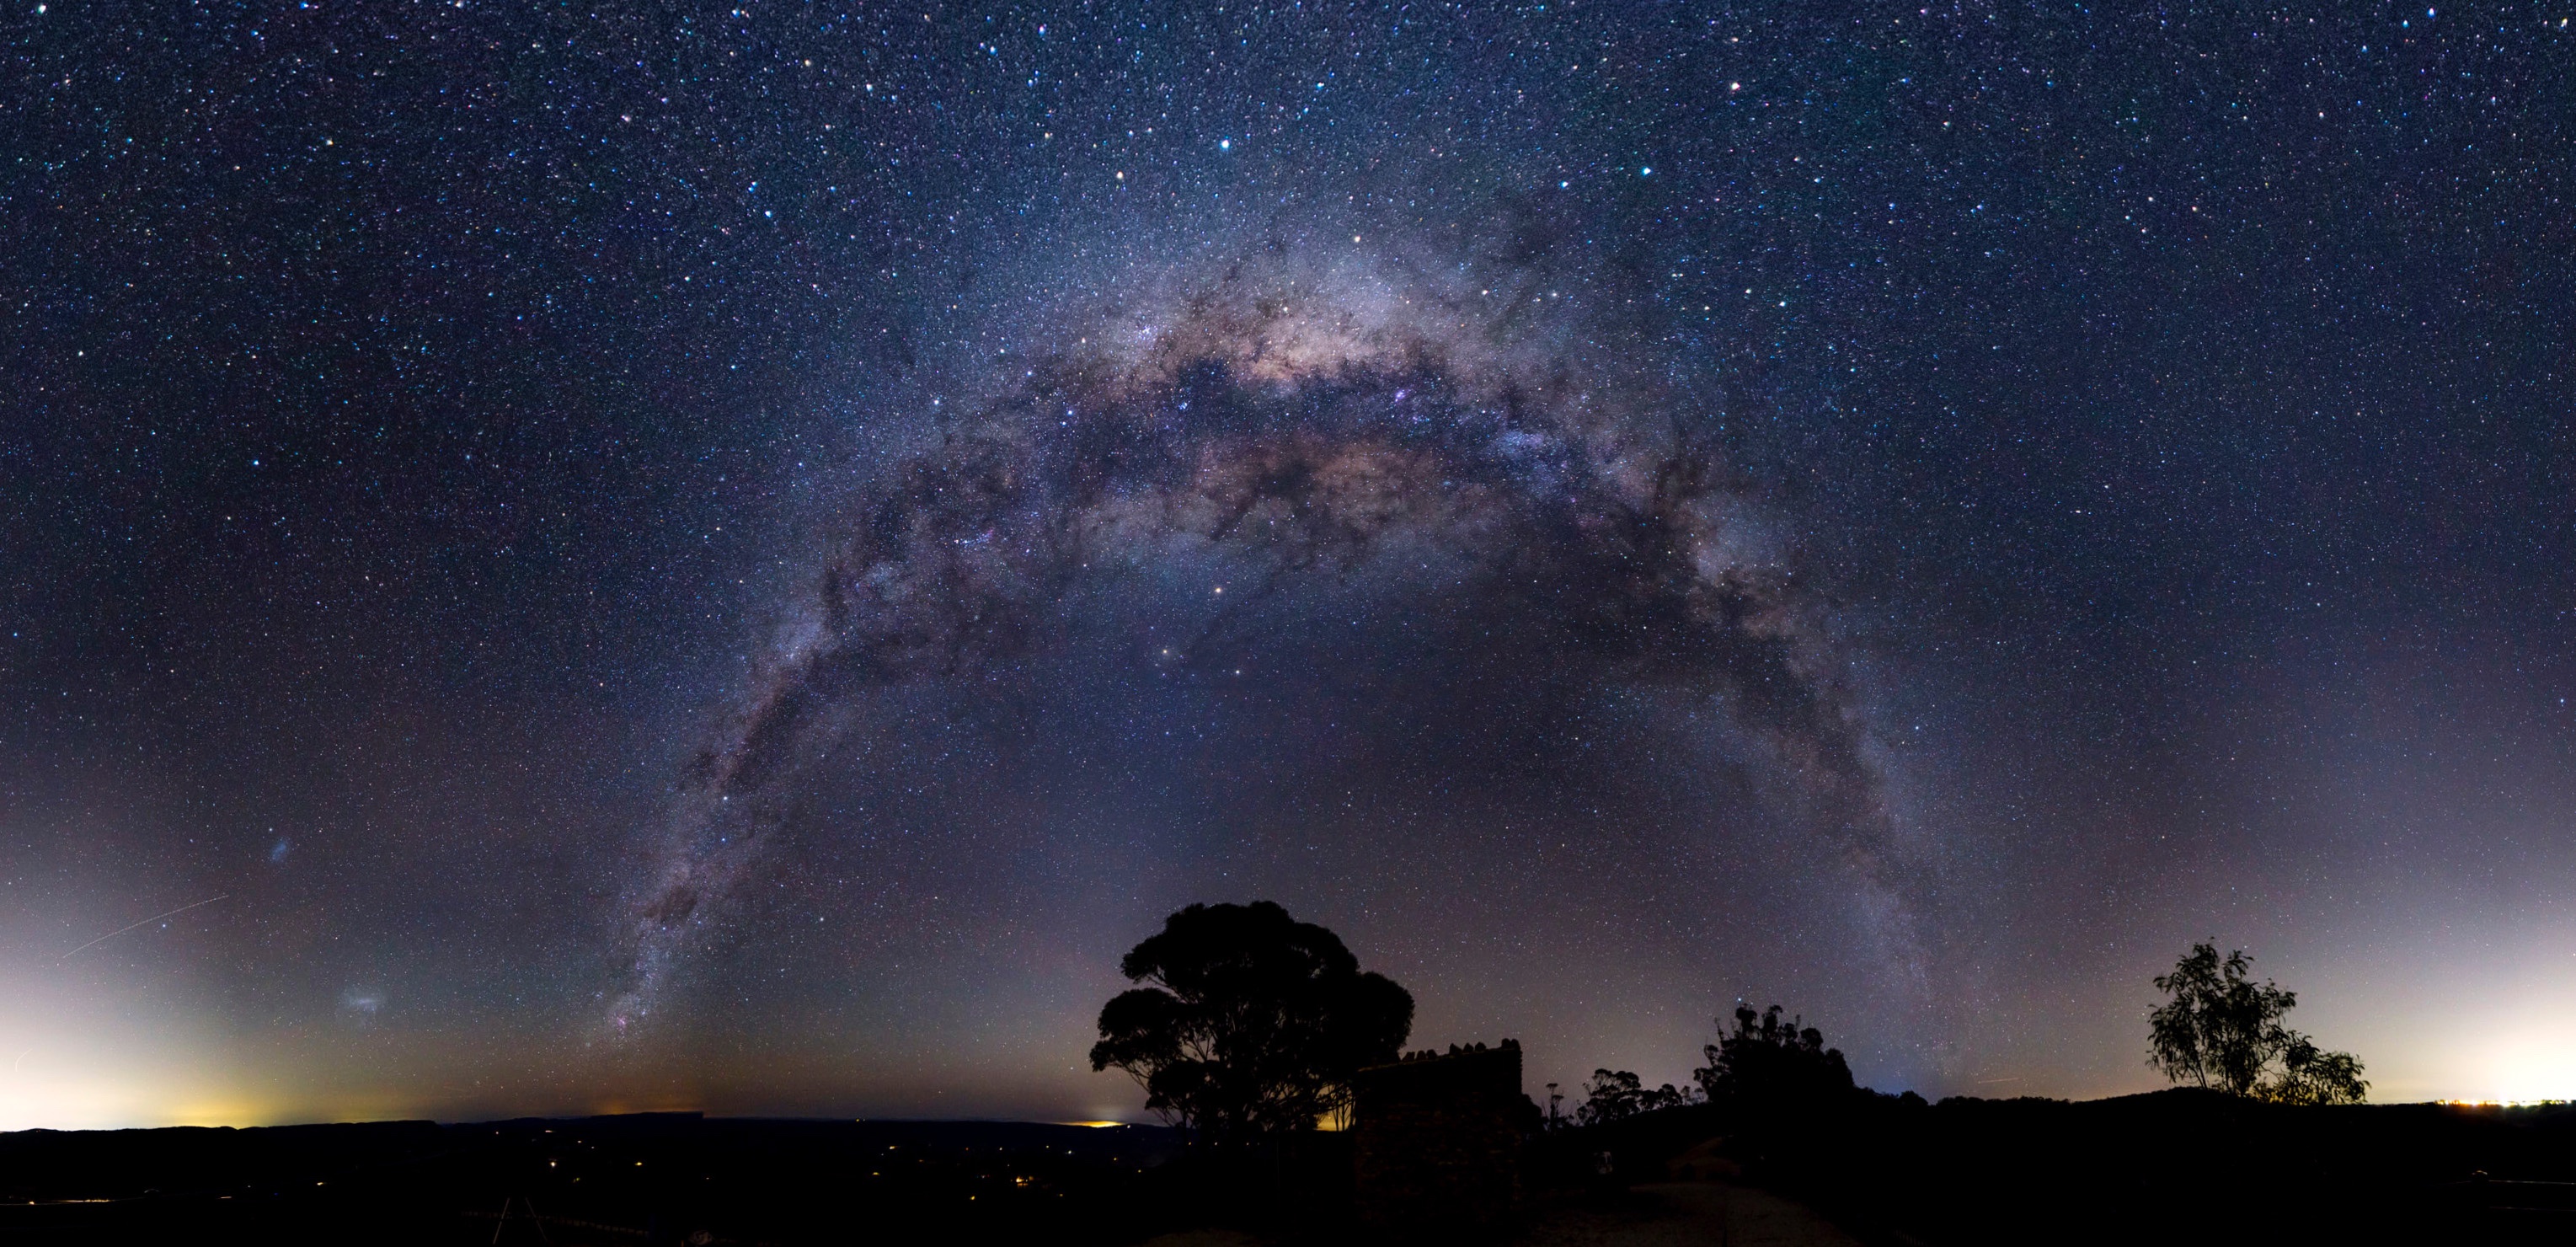
night, star, milky way, atmosphere, galaxy, outer space, astronomy, midnight, astronomical object, spiral galaxy